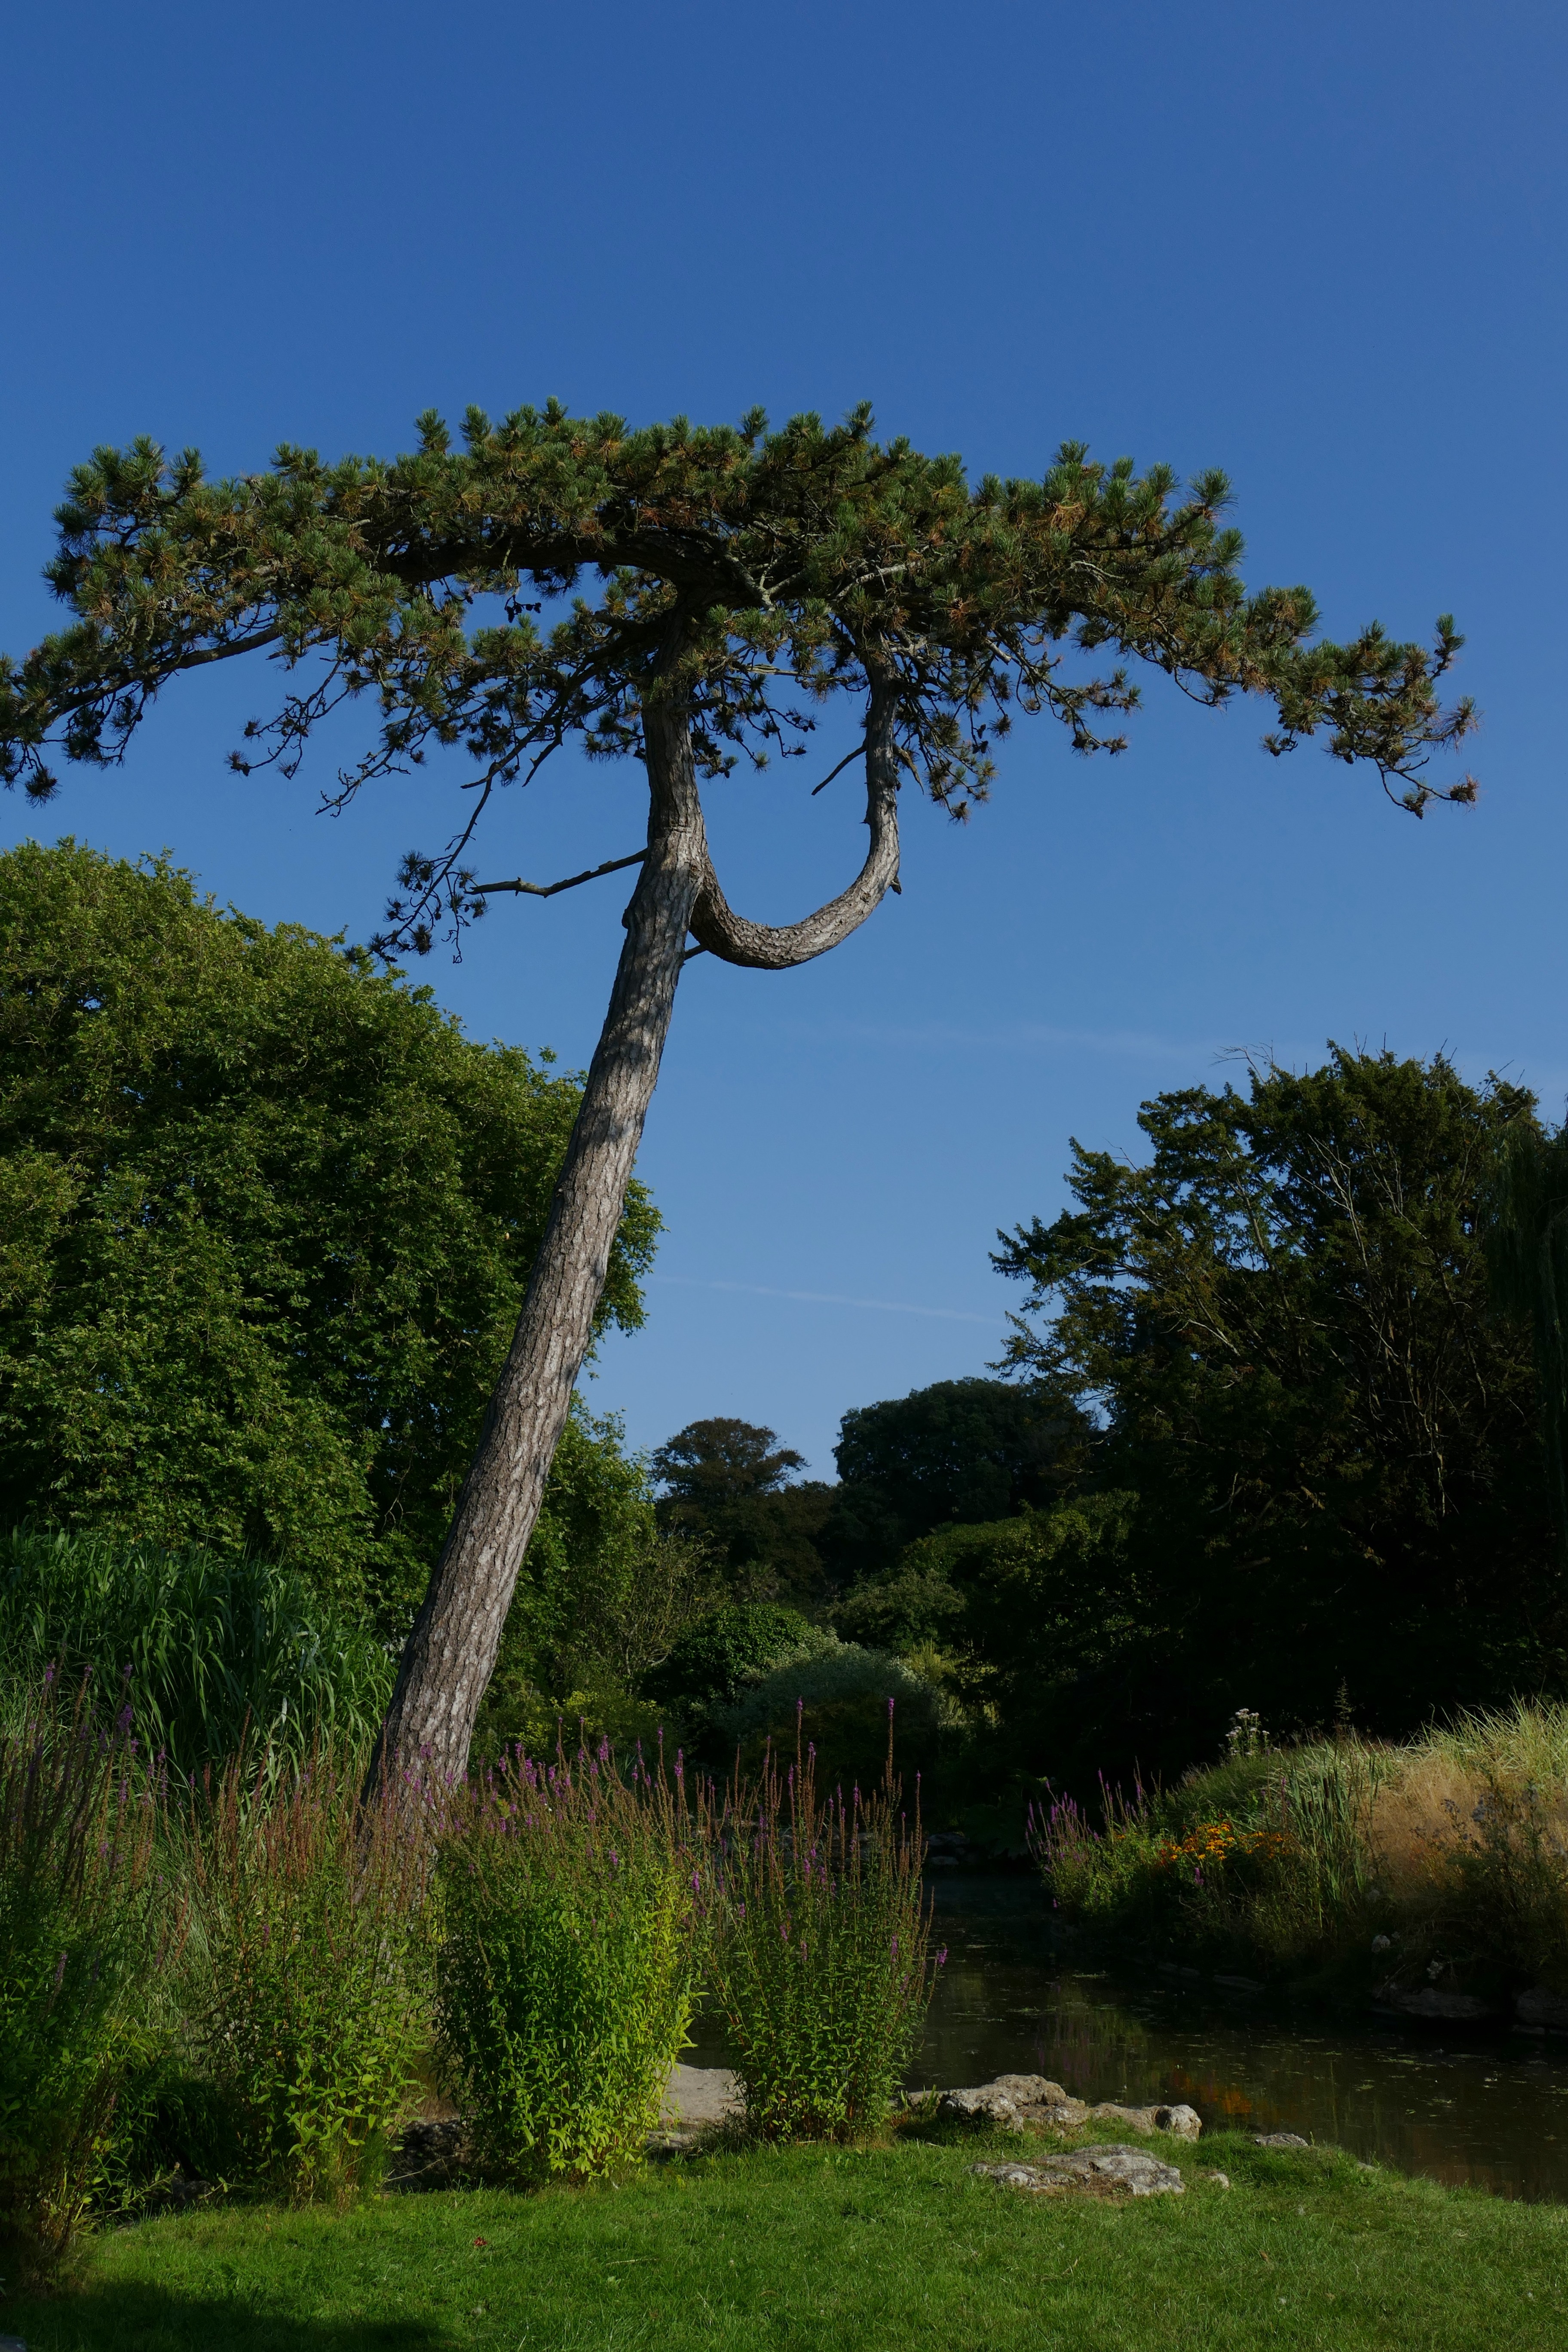
landscape, tree, nature, grass, plant, meadow, leaf, flower, green, park, botany, garden, tourism, flora, savanna, conifer, england, vegetation, shrub, woodland, ecosystem, jersey, united kingdom, rural area, channel islands, woody plant, arecales